Egby Church

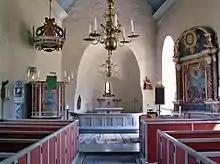
Interior view towards the apse

Egby Church is the smallest church on Öland. The present stone church was probably preceded by a wooden church. The oldest parts of the present building are the apse, parts of the choir and the southern wall of the nave, dating from the 12th century. The church was rebuilt during the late 12th and early 13th century into a fortified church. At the middle of the 13th century, the church porch was probably also added. The sacristy is furthermore medieval. The church was quite heavily rebuilt during a renovation which began in 1817 and which wasn't finished until the 1830s. During this time the church tower was added (1818) and the interior redecorated. The church was renovated in 1959. Easily visible from sea, the church is a known landmark for mariners.